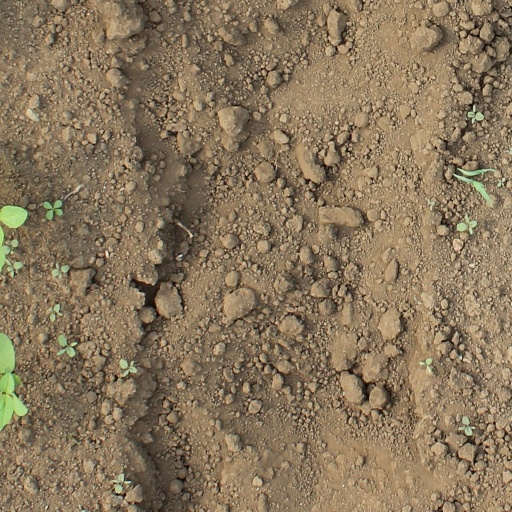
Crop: soybean